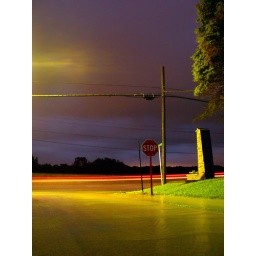
flooded street and the tail end of the storm. water in the air holding the light from traffic / distant sun.